Matten bei Interlaken

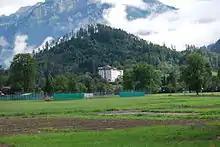
Hotel Regina in Matten

Matten bei Interlaken has an area of . Of this area, or 21.4% is used for agricultural purposes, while or 57.1% is forested. Of the rest of the land, or 21.2% is settled (buildings or roads), or 1.2% is either rivers or lakes and or 0.3% is unproductive land.